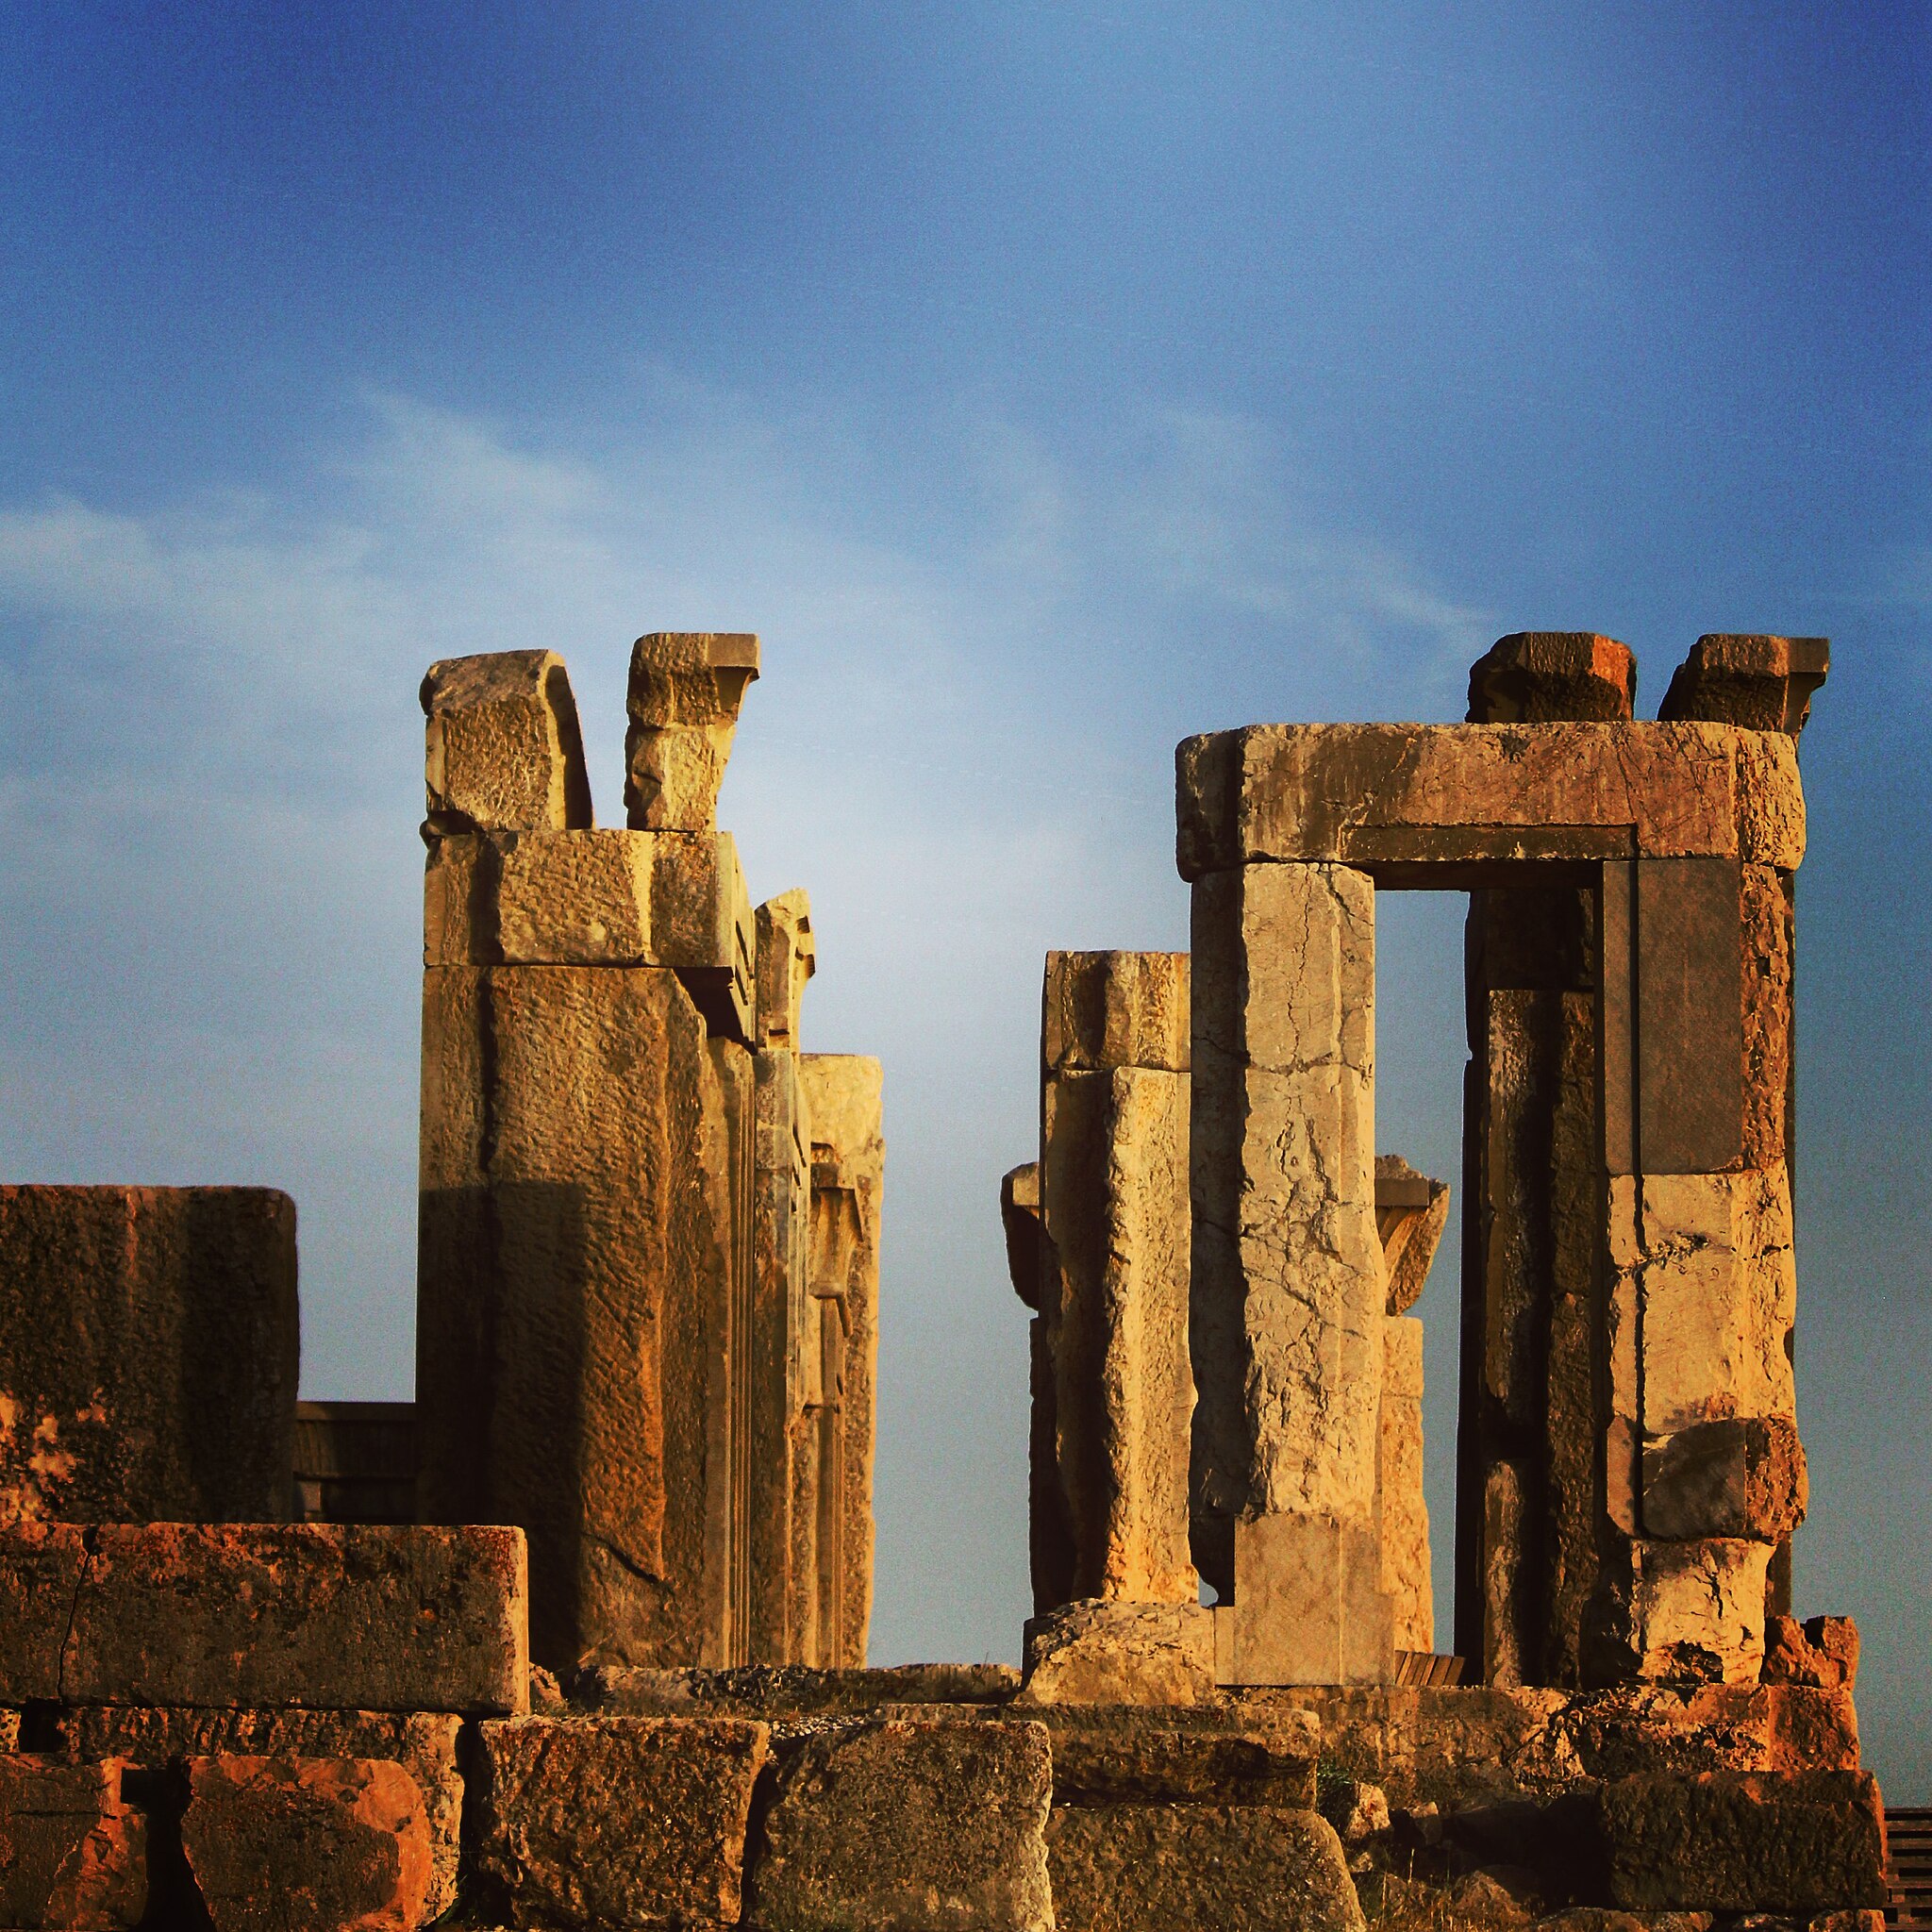
Title: Takhte jamshid 8
Description: Takht jamshid 62h
Date: 2015-10-02
Categories: Gates in Persepolis, Self-published work